Wonho

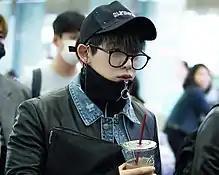
Wonho in 2017

Wonho debuted in Monsta X, a hip-hop boy group, upon the release of their first extended play "Trespass", on May 14, 2015. Wonho was a vocalist in the group and beginning in 2017 regularly participated in writing, composing and arranging songs for the group.